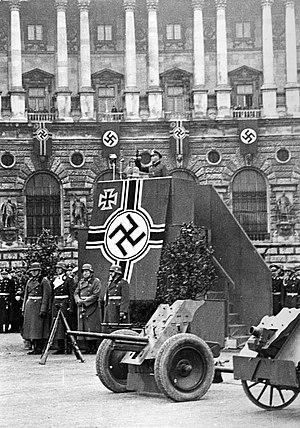
L'Autriche sous le nazisme est une période de l'histoire de l'Autriche, depuis l'annexion du pays par le Reich allemand le 12 mars 1938 — connue sous le nom d'Anschluss — jusqu’à la fin de la Seconde Guerre mondiale et le rétablissement de la République d'Autriche le 27 avril 1945. La fin temporaire du statut d'État de l'Autriche et la prise de pouvoir par le parti nazi ont été précédées par la Première république autrichienne. Cette Première République, née de l'effondrement de la double monarchie de l'Empire austro-hongrois à la fin de la Première Guerre mondiale et qui ne peut rejoindre la jeune République de Weimar en 1919 à cause de l'interdiction imposée par les puissances victorieuses, est caractérisée par de nombreuses tensions sociales et politiques telles que la guerre civile autrichienne, le putsch de juillet, l'austrofascisme et traverse plusieurs crises économiques.